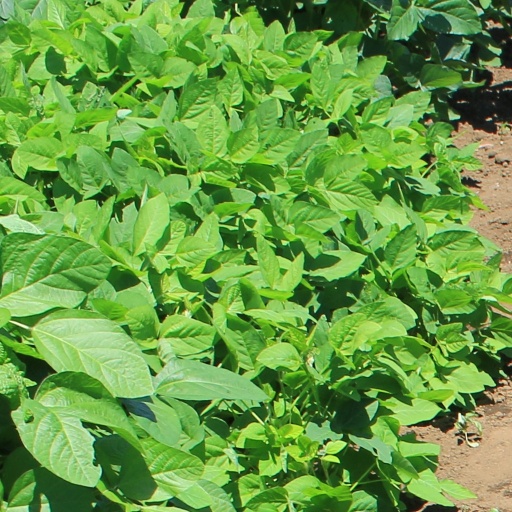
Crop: soybean